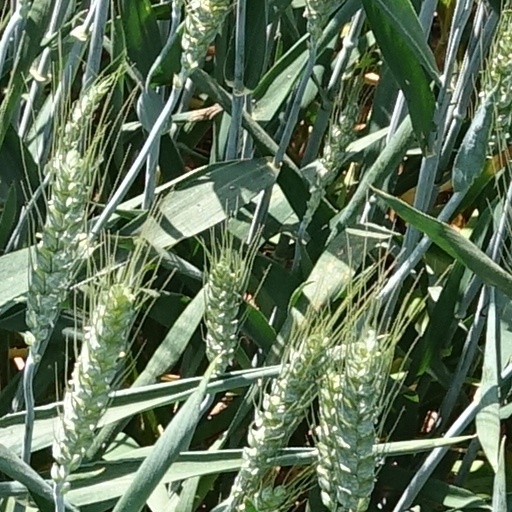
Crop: wheat